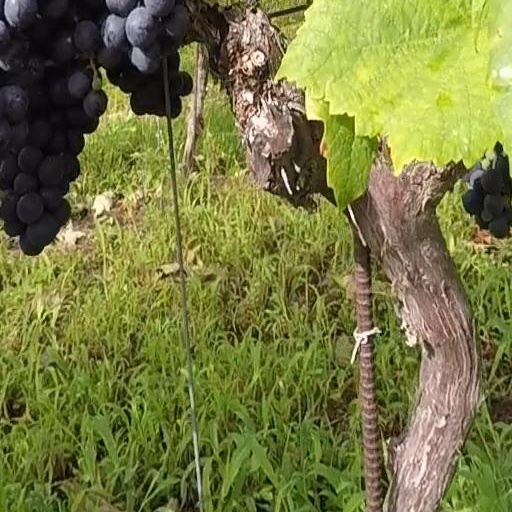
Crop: grape